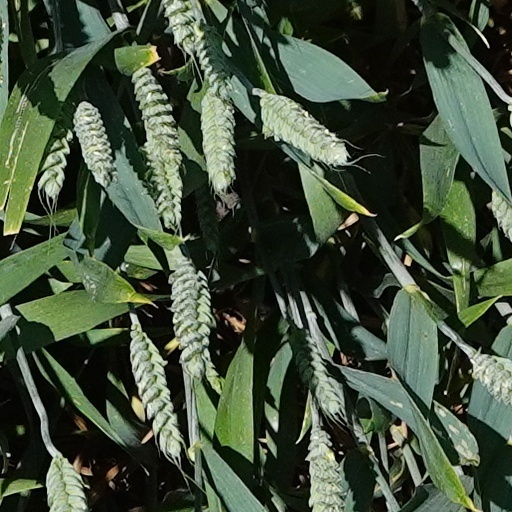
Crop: wheat